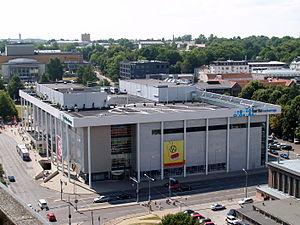
Raivo Puusepp est un architecte estonien.
Tallinna Kaubamaja Grupp AS est une entreprise du commerce de détail et de la location immobilière basée à Tallinn en Estonie.